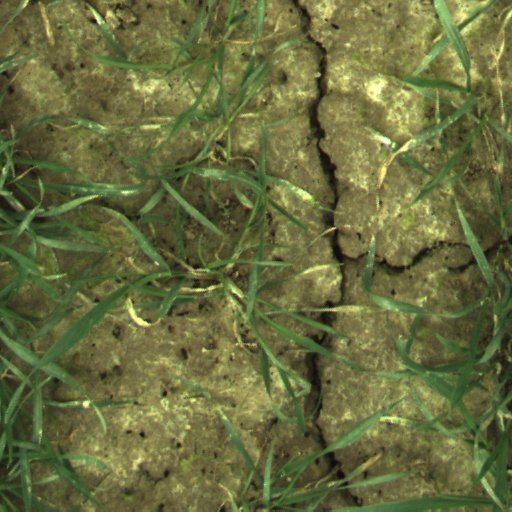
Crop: wheat